Exodus: Gods and Kings

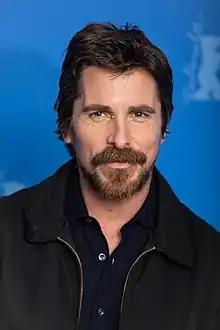
The casting of the film, particularly the role of Moses being played by Christian Bale, saw some backlash from critics.

On March 15, 2013, "Deadline Hollywood" reported Scott wanted Christian Bale to star in the film; in August he confirmed the role to be Moses. On the same day, Joel Edgerton joined the cast to play Ramses after Oscar Isaac turned down the role. The studio announced the casting calls in Spain's Almería and Pechina for 3,000 to 4,000 extras, and on the island of Fuerteventura for another 1,000 to 2,000 extras. On August 27, Aaron Paul joined the film to play Joshua. Sigourney Weaver, Ben Kingsley, and John Turturro were then still negotiating about joining the cast.